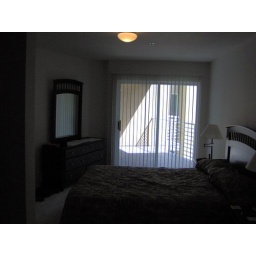
My bedroom and balcony of my Elliot Pointe apartment in Seattle.